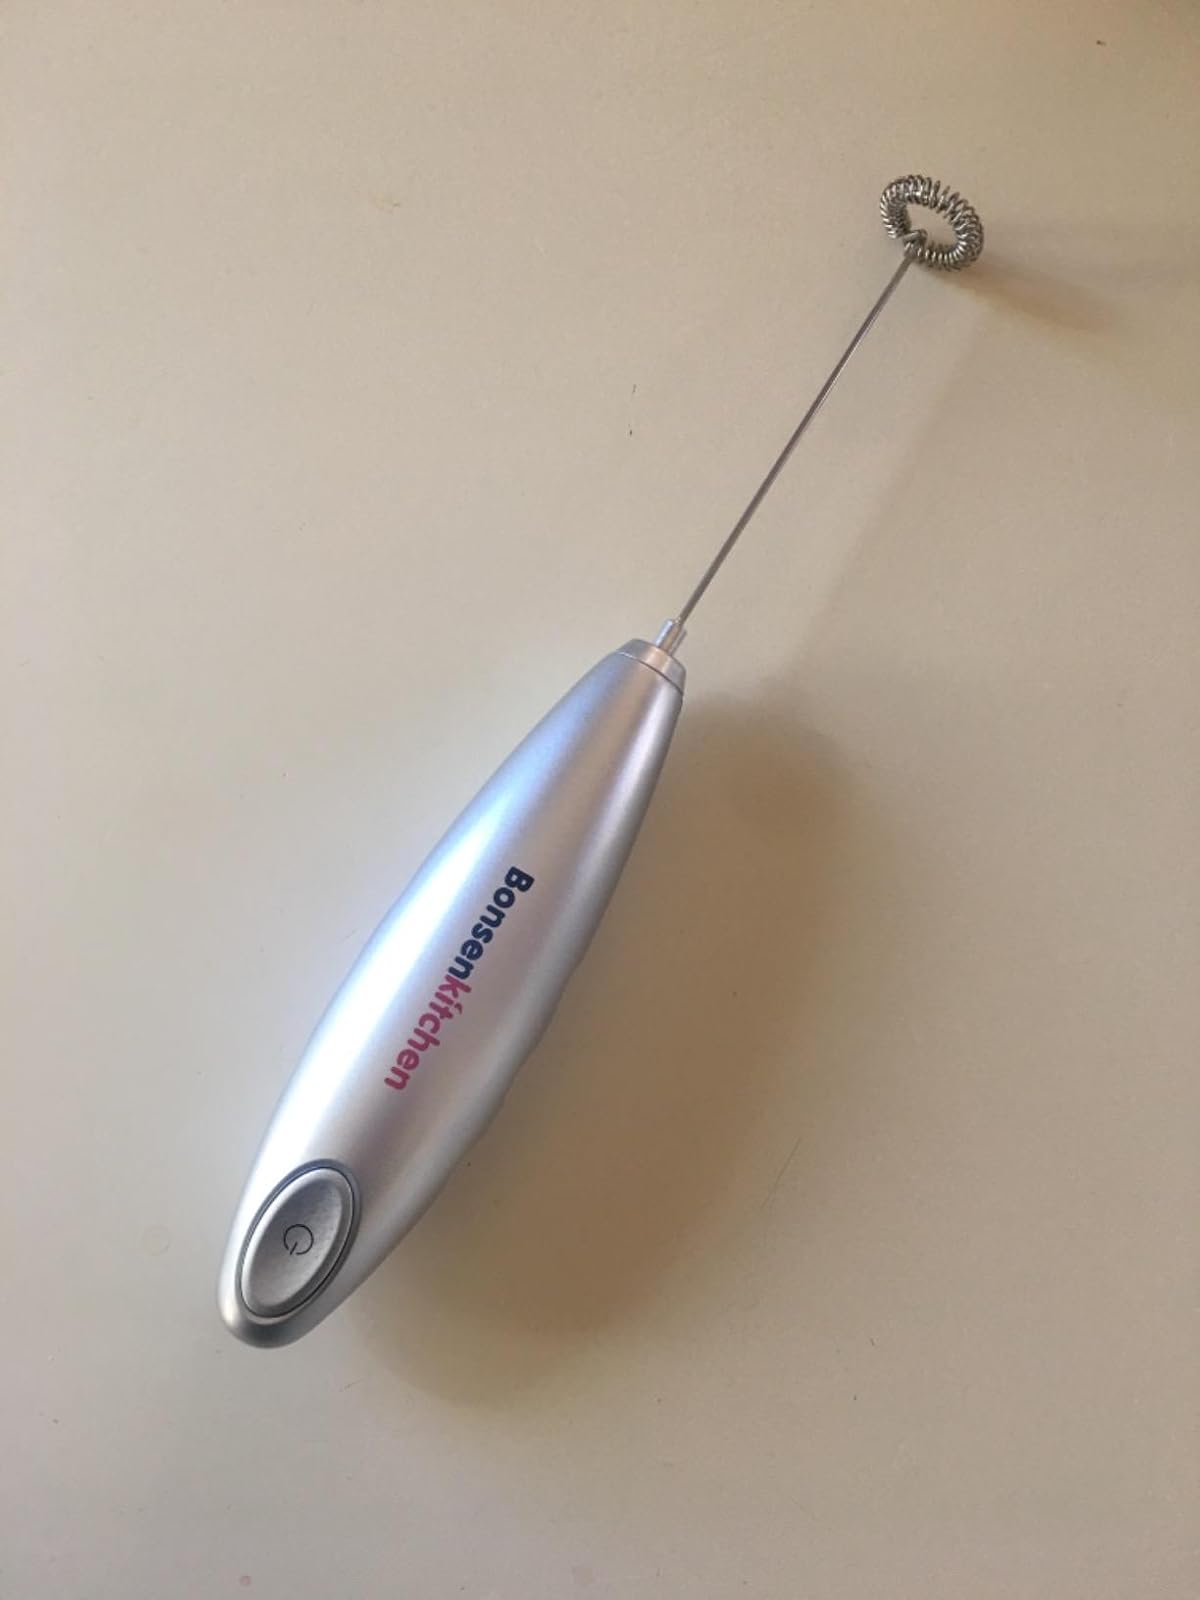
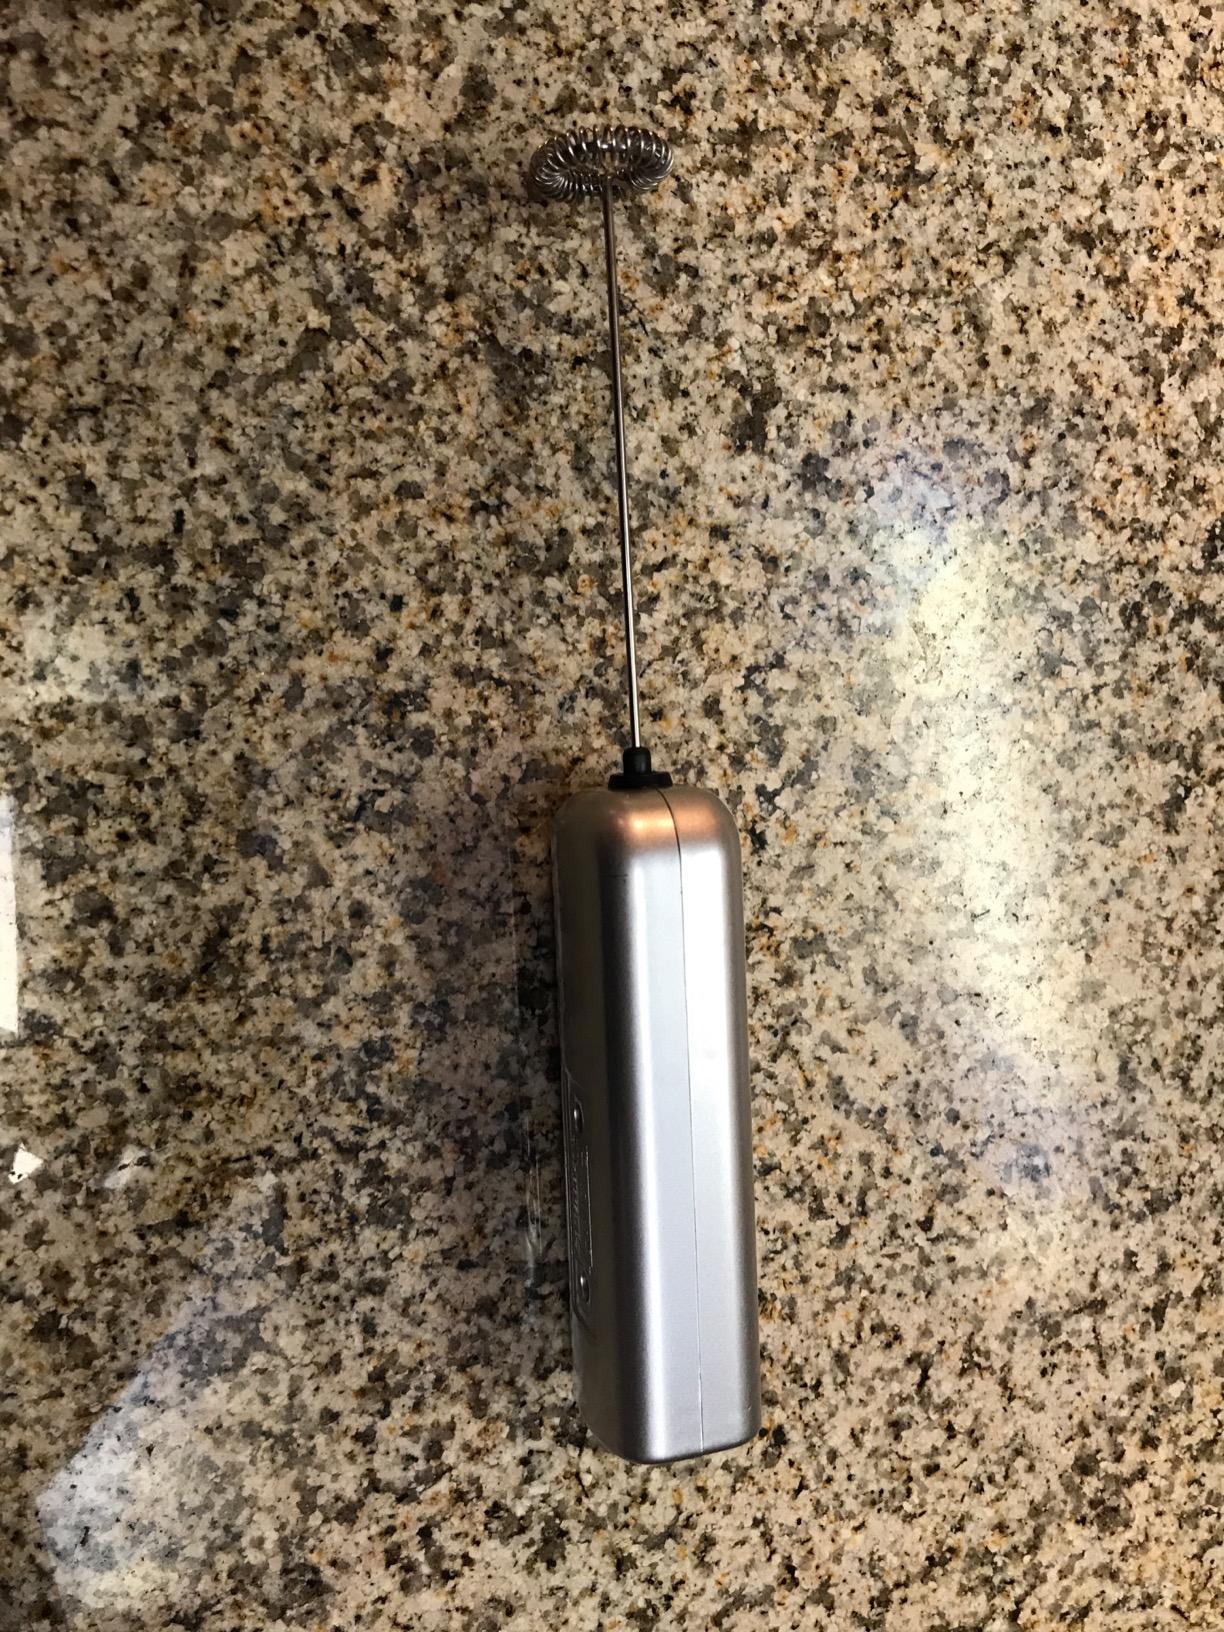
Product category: items_mixer
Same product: no